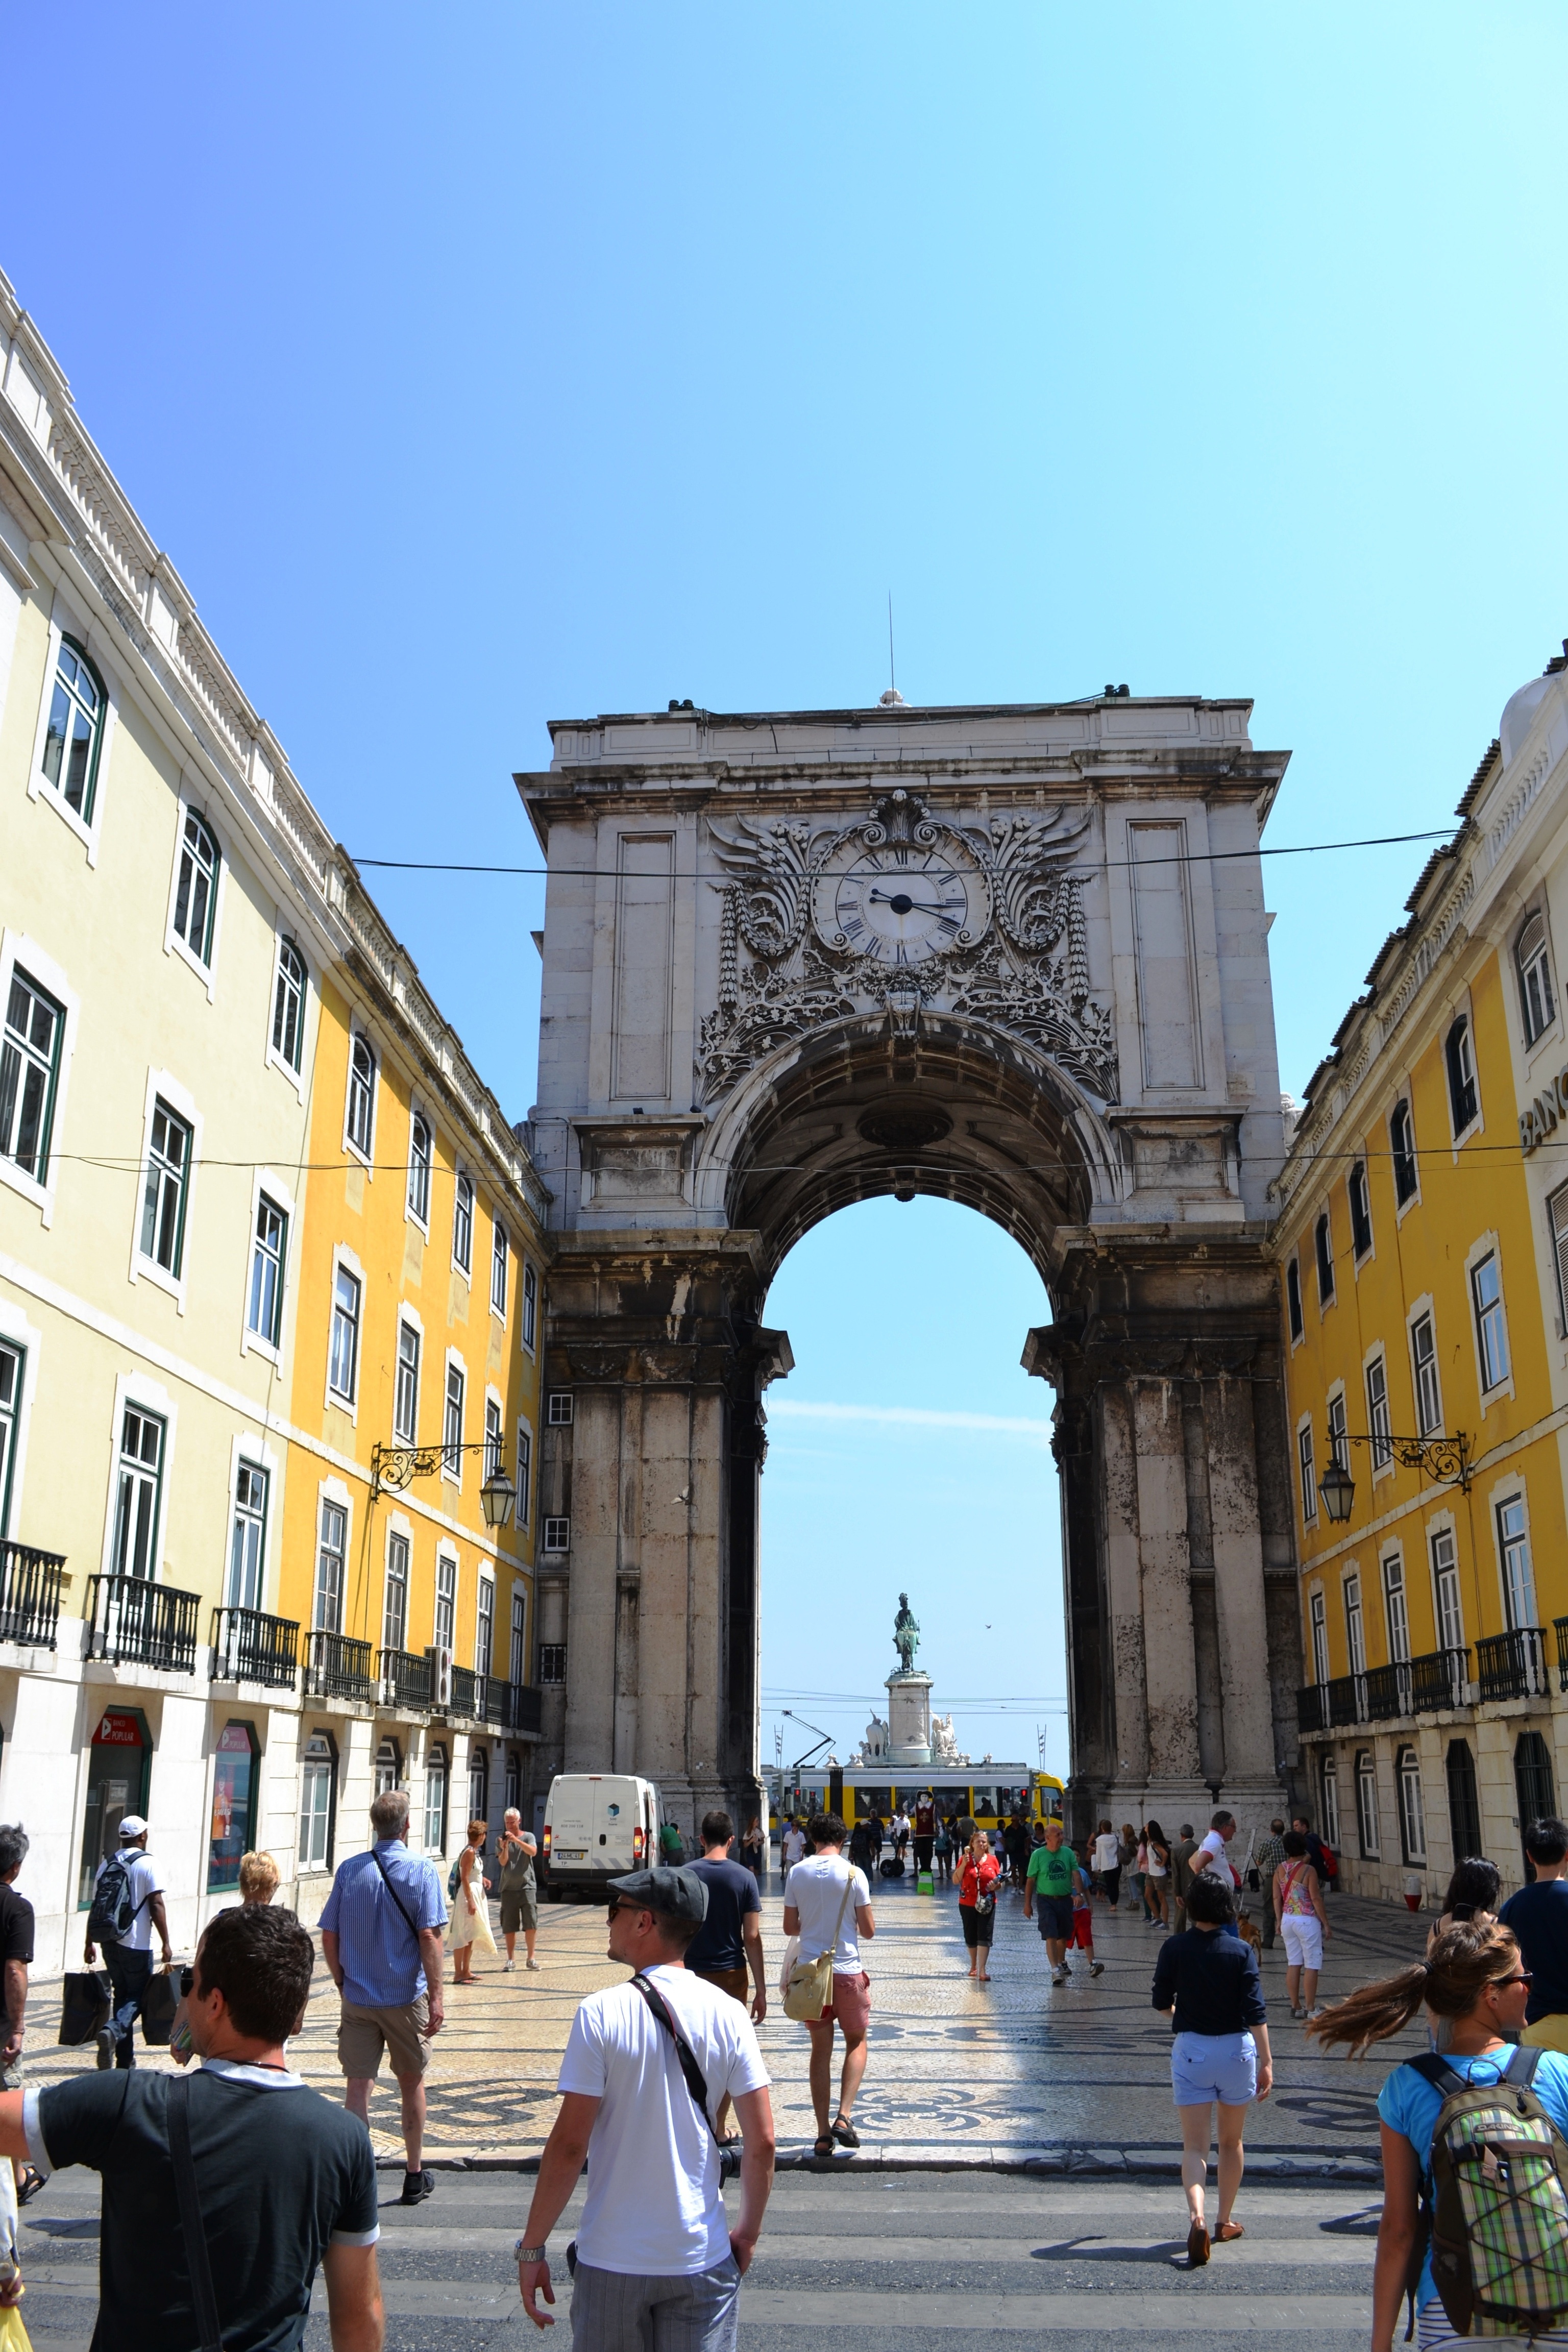
architecture, street, palace, city, monument, travel, arch, plaza, landmark, tourism, portugal, town square, basilica, lisbon, ancient rome, ancient history, geographical feature, human settlement